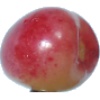
Label: Cherry Rainier 1